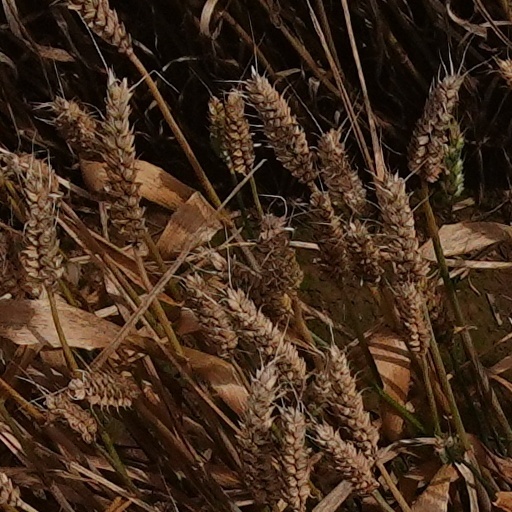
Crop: wheat